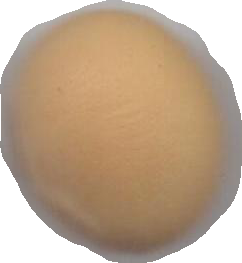
Variety: Dega